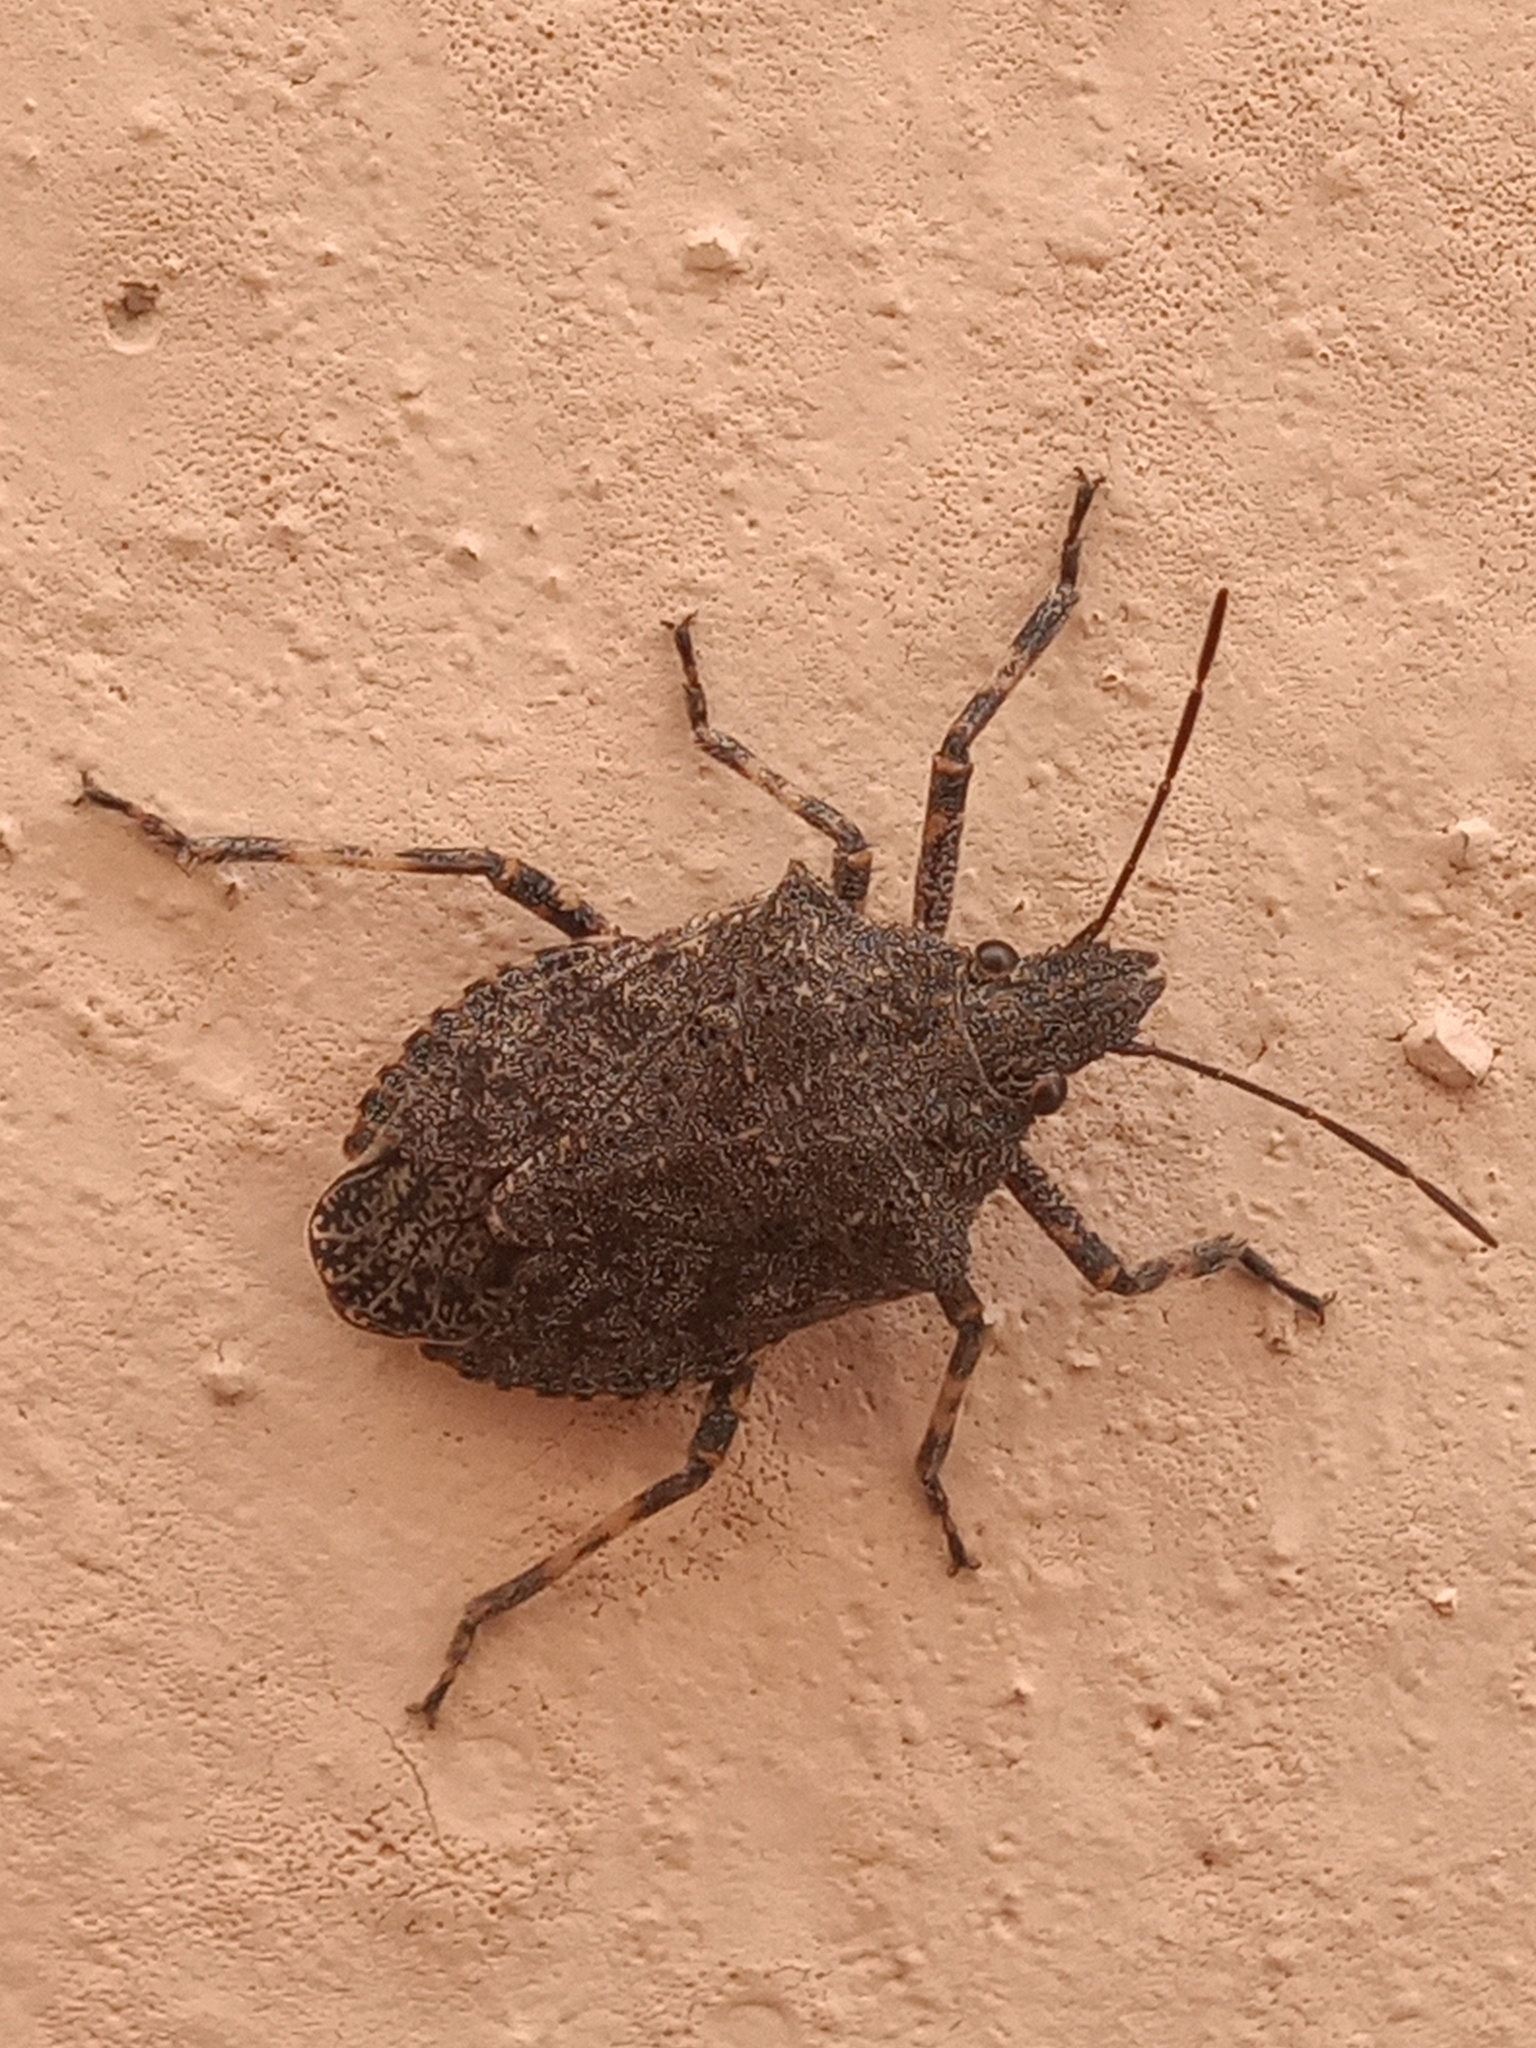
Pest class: stink_bug